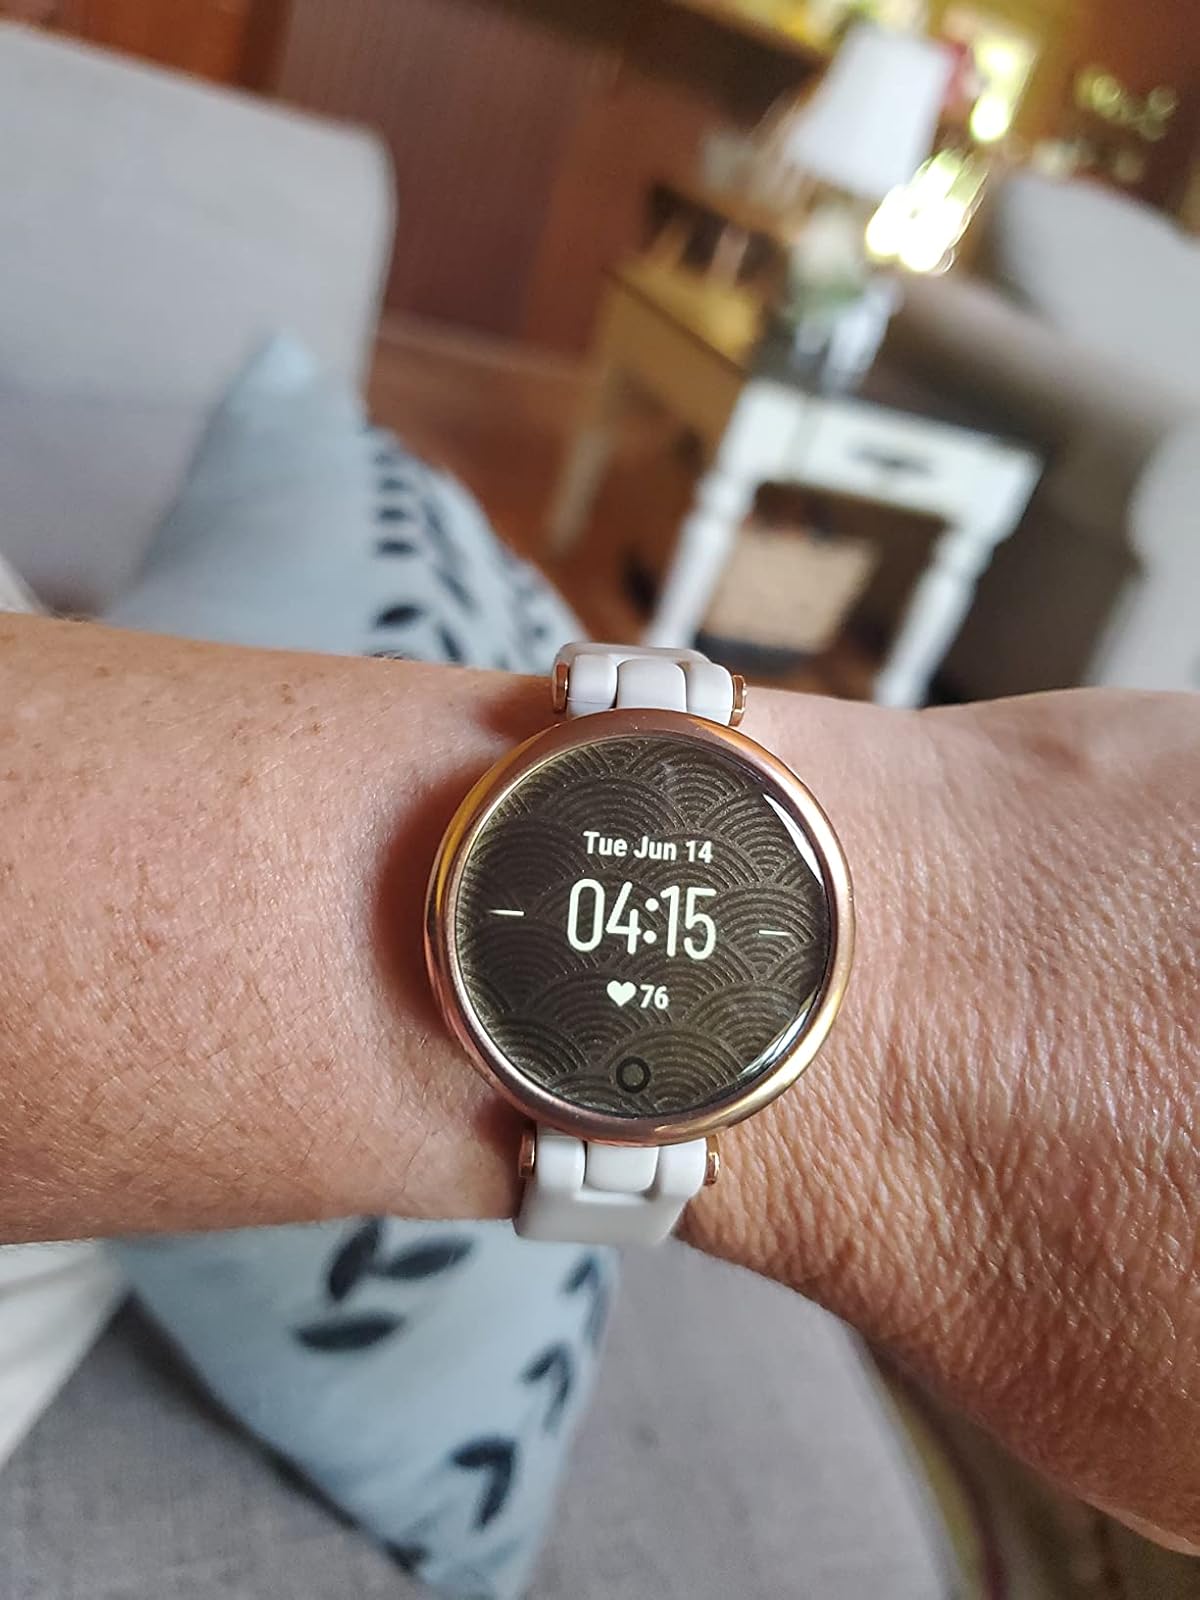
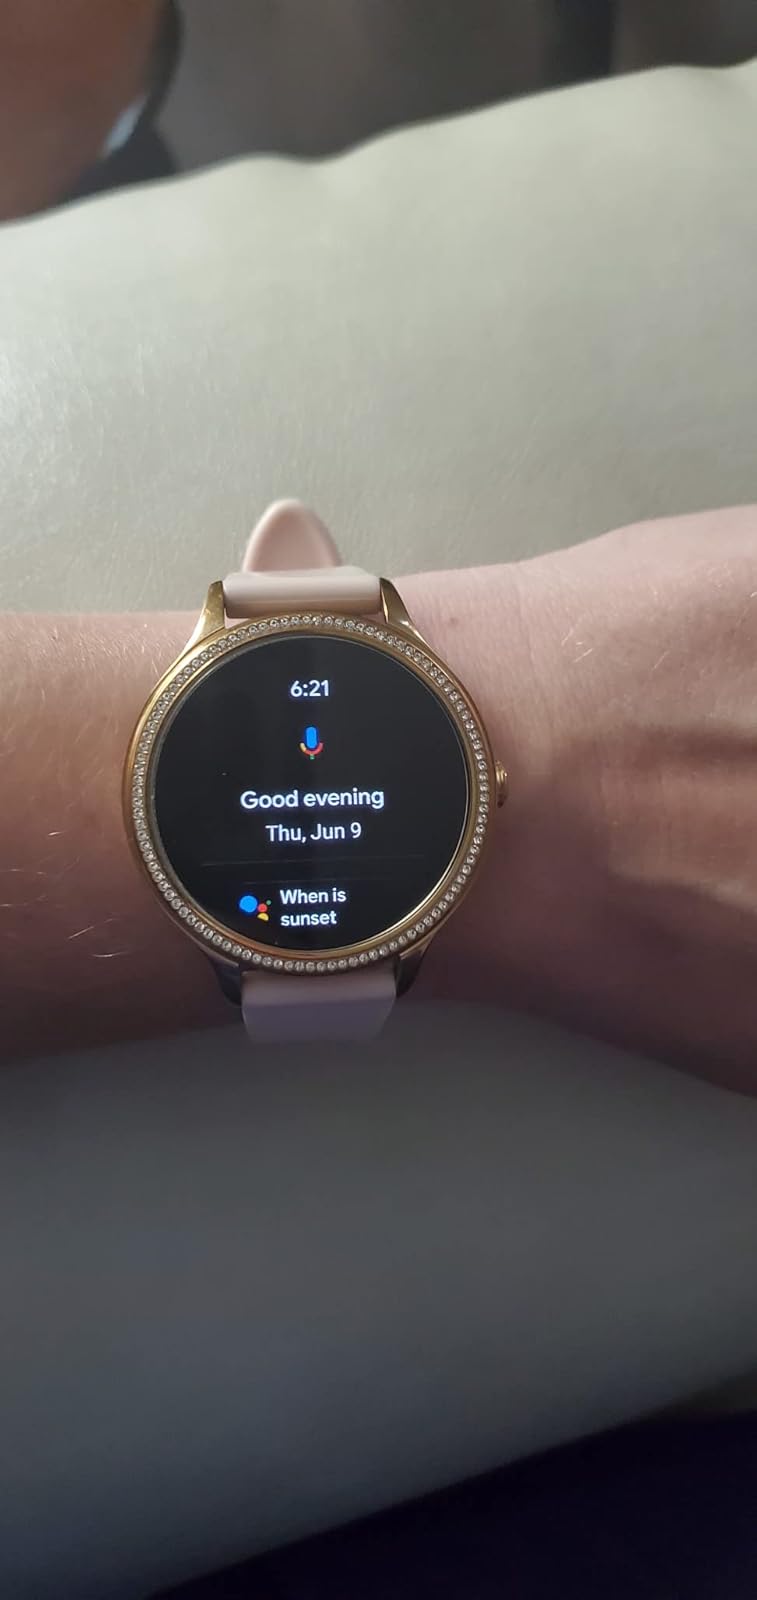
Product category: smartwatch
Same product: no